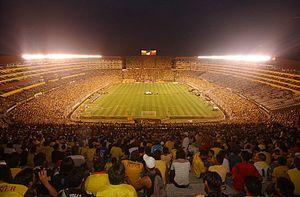
L'Estadio Monumental Isidro Romero Carbo est un stade de football situé au nord de la ville de Guayaquil en Équateur. Le stade est la propriété du Barcelona Sporting Club, son club résident.
Guayaquil, surnommée la « Perle du Pacifique » est la deuxième ville de la République d'Équateur, après Quito, la capitale, sa capitale économique et le plus important port de la côte ouest de l'Amérique latine. Depuis le 7 octobre 2019, Guayaquil est aussi le siège temporaire du gouvernement équatorien. Guayaquil est fondé en 1537 par Francisco de Orellana. En 2015, elle comptait 2 291 158 habitants et la population métropolitaine était estimée à 4 008 332 habitants.
La Copa EuroAmericana 2015 est la troisième édition de cette compétition estivale de football organisée par le groupe audiovisuel américain DirecTV opposant des clubs issus de différentes confédérations et se disputant en Amérique du Sud.